Question: Where are the people?
Tambaya: Ina mutanen?
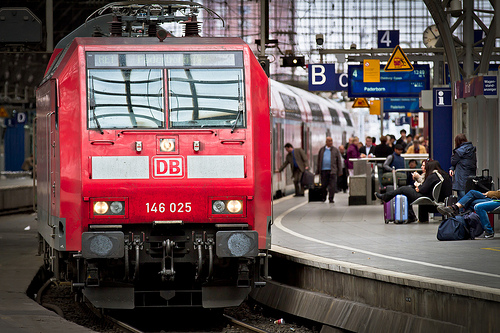
Answer: On the platform.
Amsa: A kan dandamali.